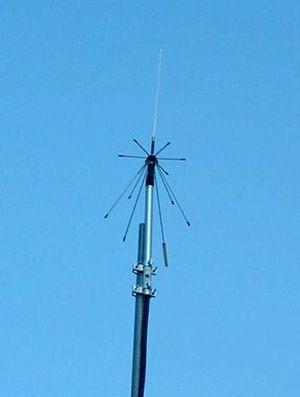
L’antenne discône est une variante de l’antenne biconique, dont un des éléments est un plan. Elle est utilisée en général verticalement, son rayonnement étant alors horizontal et omnidirectionnel, en polarisation verticale. Elle présente des caractéristiques d’impédance et de rayonnement constantes dans une très large bande.